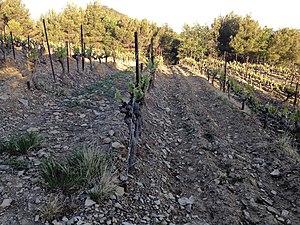
Jeunes vignes de l'AOC Séguret
Le séguret, ou côtes-du-rhône villages Séguret, est un vin produit sur la commune de Séguret, dans le département de Vaucluse.